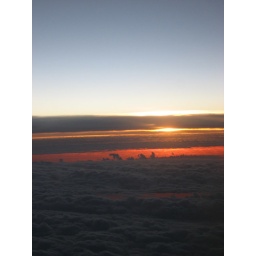
sun setting in the west. view from plane flying from perth to the east coast.